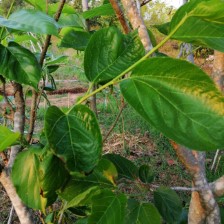
Variety: TaiwanMeacho